Chase Coleman

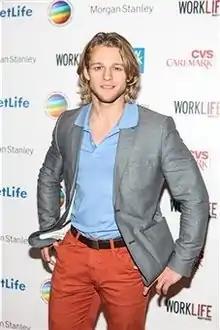
Chase Coleman attends a red carpet event in 2017

Chase Coleman (born March 20, 1985) is an American actor, director, and musician. Coleman portrayed the character of Billy Winslow in the HBO TV series "Boardwalk Empire" and the werewolf Oliver on the "CW" spin-off series "The Originals".